LOC101928193

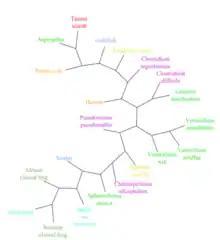
LOC101928193 Unrooted Phylogenetic Tree. Color coded by taxonomic group: Mammals (orange), amphibians (green), fish (blue), mollusks (yellow), cnidarians (teal), fungi (lime green), and bacteria (purple).

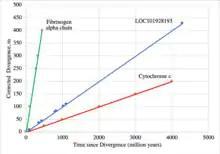
LOC101929193 rate of evolution in comparison to cytochrome c and fibrinogen.

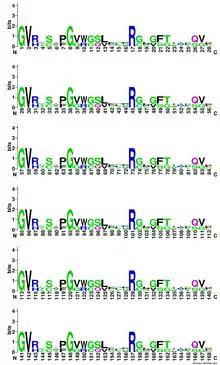
LOC101928193 conserved coding domain found from a multiple sequence alignment of orthologs. A sequence logo provides a richer and more precise description of, for example, a binding site, than would a consensus sequence.

LOC101928193 has over 20 orthologs that are present in mammals, amphibians, fish, mollusks, cnidarians, fungi, and bacteria. The most distant orthologs are found in bacteria that diverged from humans more than 4.29 billion years ago. No orthologs for LOC101928193 have been discovered in close mammalian relatives of humans, including in primates. Below is a table of a range of organisms with orthologs related to the human LOC101928193 protein.